Orient (manga)

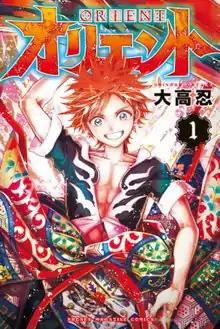
First volume cover featuring Musashi

is a Japanese manga series written and illustrated by Shinobu Ohtaka. It was serialized in Kodansha's "Weekly Shōnen Magazine" from May 2018 to January 2021 and later transferred to "Bessatsu Shōnen Magazine", where it ran from February 2021 to October 2024, with its chapters collected in 22 volumes. Kodansha USA licensed the manga for English release in North America. A 24-episode anime television series adaptation by A.C.G.T aired from January to September 2022.